Natural environment

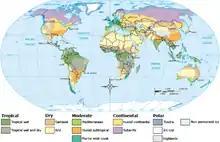

Climate looks at the statistics of temperature, humidity, atmospheric pressure, wind, rainfall, atmospheric particle count and other meteorological elements in a given region over long periods of time. Weather, on the other hand, is the present condition of these same elements over periods up to two weeks.